Cossack cuisine

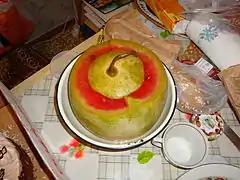
A pickled watermelon

Dewberry, fried berries and honey were mentioned as food by Zaporozhian Cossack colonel Yakiv Markovych in early 18th century. A traditional Don Cossack dessert is "nardek" (watermelon honey). It is usually eaten with bursak ("bursachki"). The influence of oriental cuisine is seen in the use of raisins, which are added to porridge.